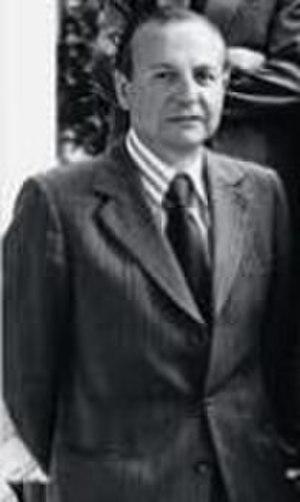
Le parti réformiste est un parti politique d'Afrique du Sud fondé le 11 février 1975 par des dissidents du parti uni mené par Harry Schwarz. Le parti réformiste n'a qu'une brève existence de 5 mois car en juillet 1975, il fusionne avec le parti progressiste de Colin Eglin pour former le parti progressiste réformiste.